2019 AFC Asian Cup Group F

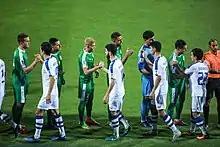
The two teams' players after the match

The two Turkic neighbours have met each other in 2004 edition, where Uzbekistan prevailed with a 1–0 win.